Intermembrane space

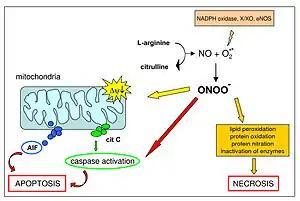
Apoptotic components released from the intermembrane space of a mitochondrion

The respiratory chain in the inner mitochondrial membrane carries out oxidative phosphorylation. Three enzyme complexes are responsible for the electron transport: NADH-ubiquinone oxidoreductase complex (complex I), ubiquinone-cytochrome c oxidoreductase complex (complex III), and cytochrome c oxidase (complex IV). The protons are pumped from the mitochondrial matrix to the IMS by these respiratory complexes. As a result, an electrochemical gradient is generated, which is combined by forces due to a H gradient (pH gradient) and a voltage gradient (membrane potential). The pH in the IMS is about 0.7 unit lower than the one in the matrix and the membrane potential of the IMS side becomes more positively charged than the matrix side. This electrochemical gradient from the IMS to the matrix is used to drive the synthesis of ATP in the mitochondria.